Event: Ecuador Earthquake
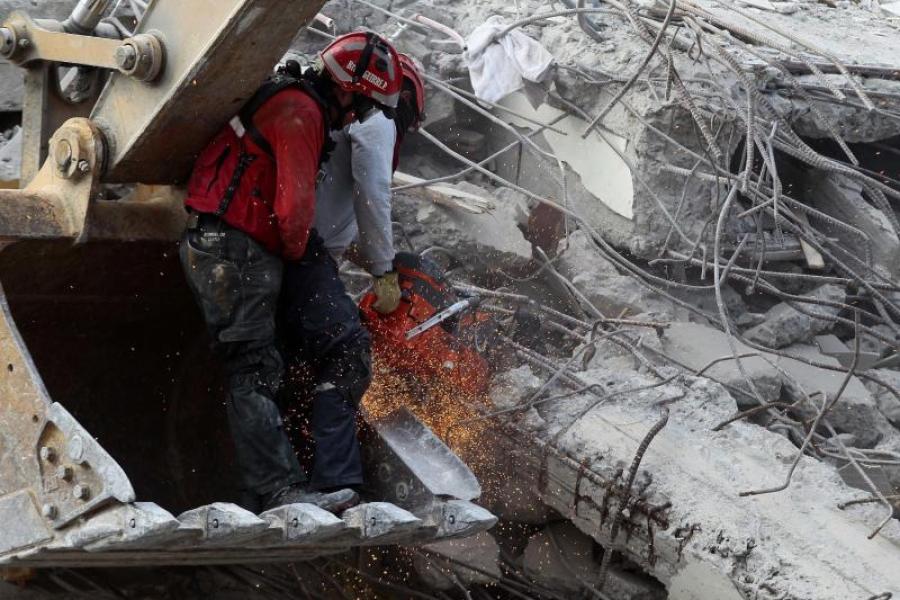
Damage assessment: damage